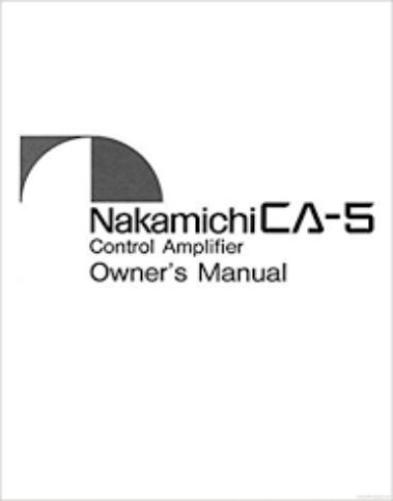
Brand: nakamichi-2
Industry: Necessities